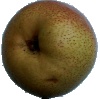
Label: Pear Forelle 1